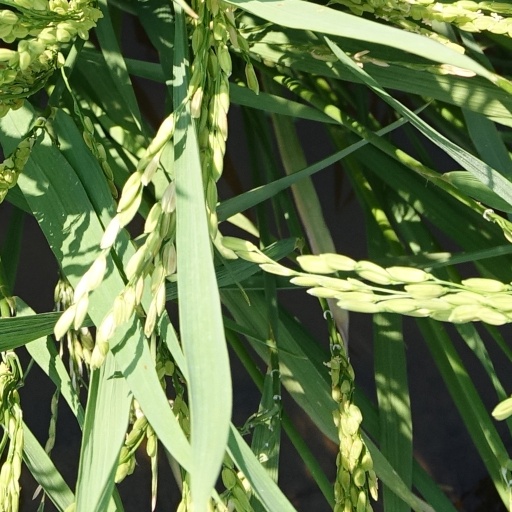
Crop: rice